Egyptian Premier League

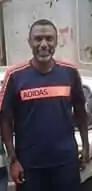
Ahmed El-Kass, three consecutive times, top scorer.

Al Ahly's grip on the league loosened; though they did win some titles, in the 1965–66 edition, they finished in 6th out of 12, closer to relegation than to the championship. The decade had five different champions: Ismaily won their first title during this decade, and El-Olympi and Tersana won the league for the only time. Also, the 1962–63 and 1963–64 seasons featured 24 teams, a higher number than ever before.